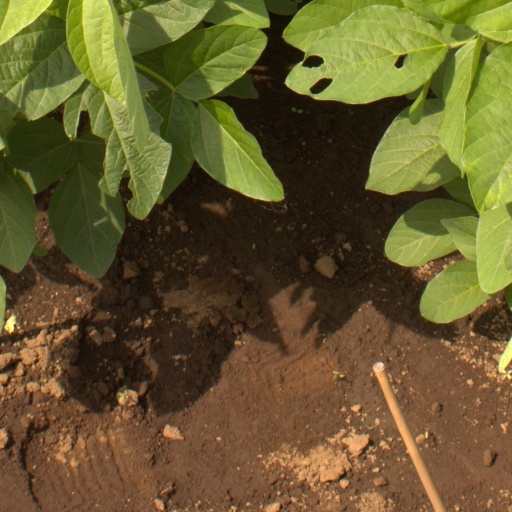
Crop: soybean